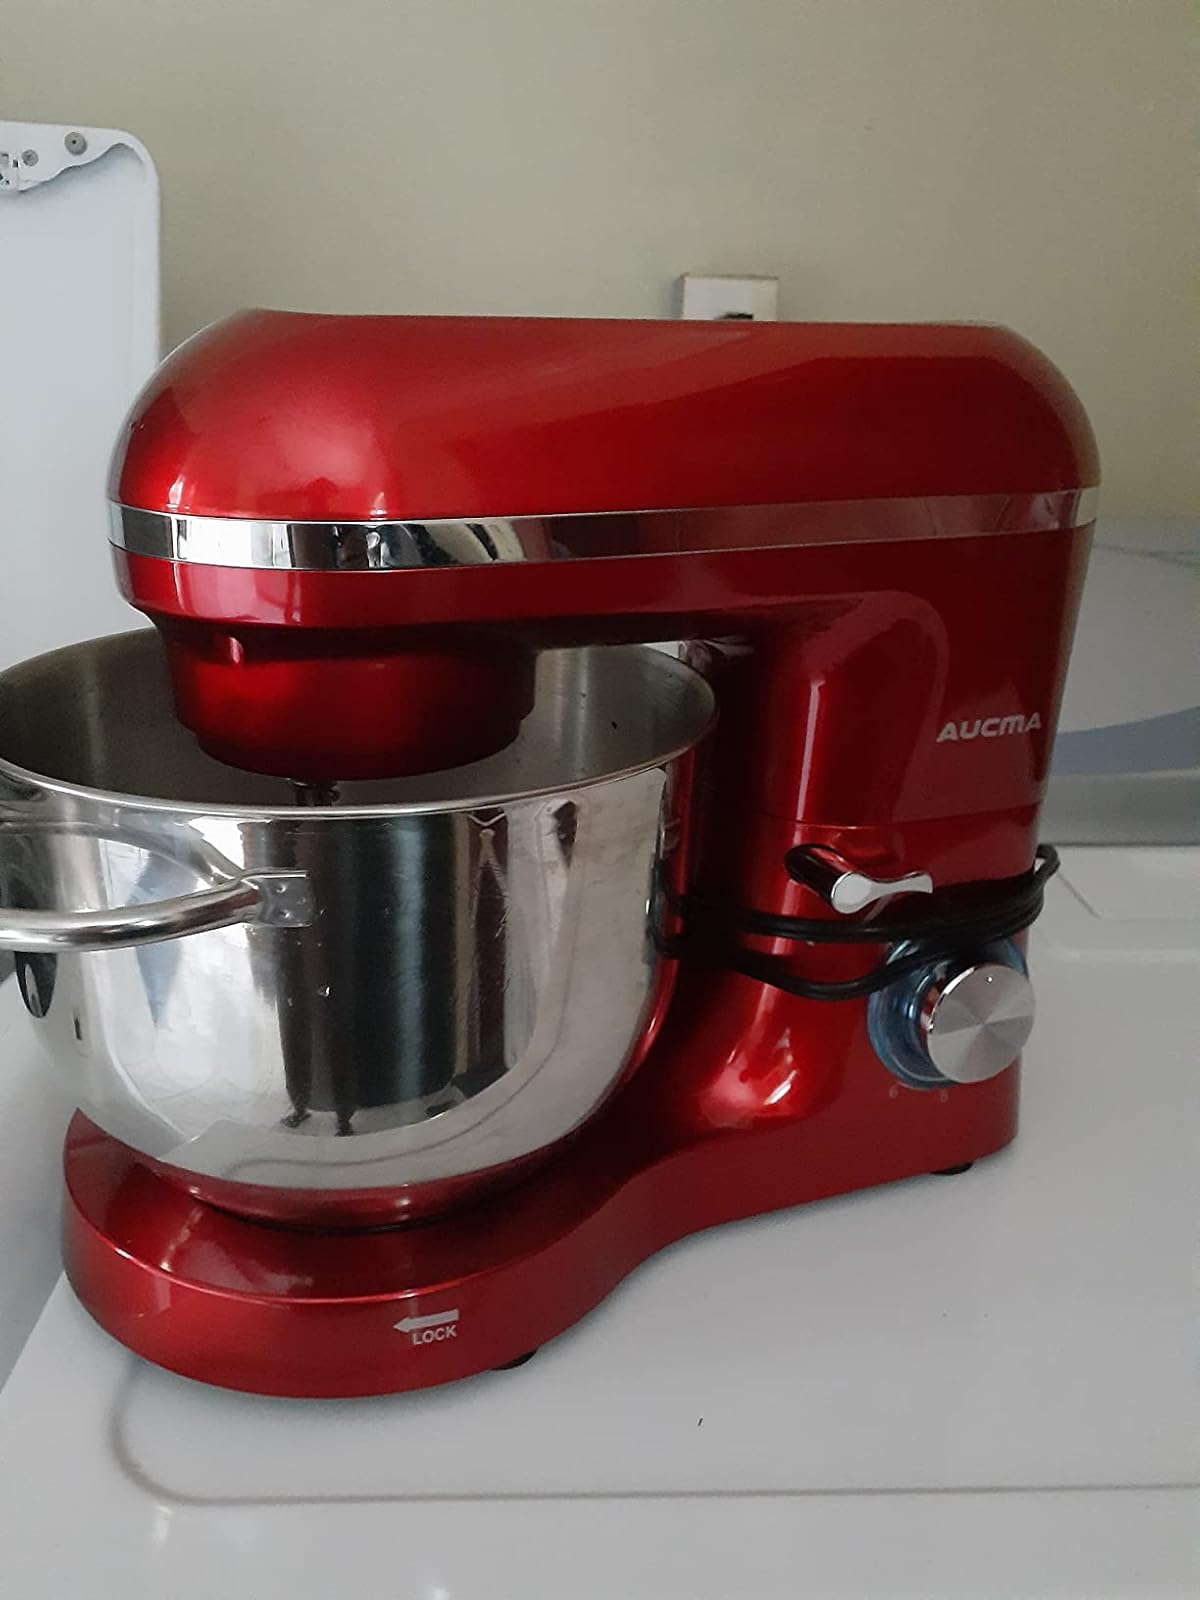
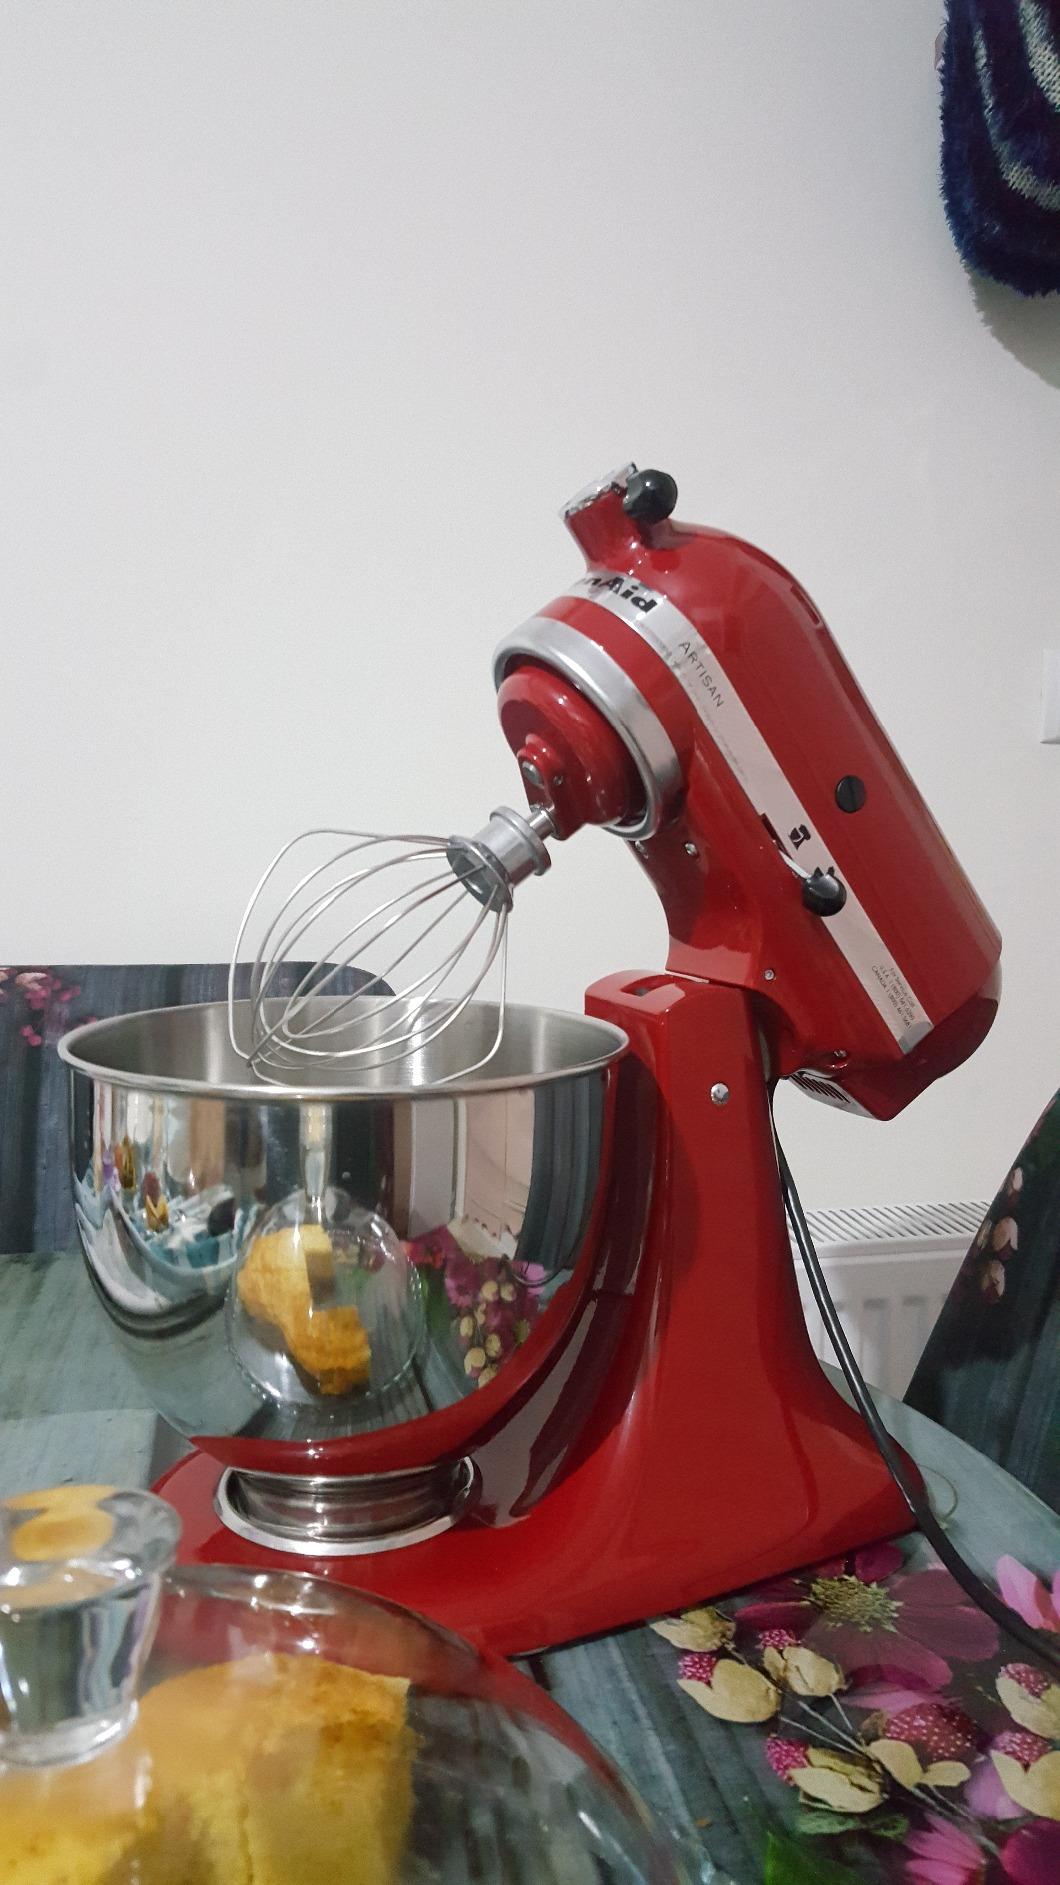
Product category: items_mixer
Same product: no